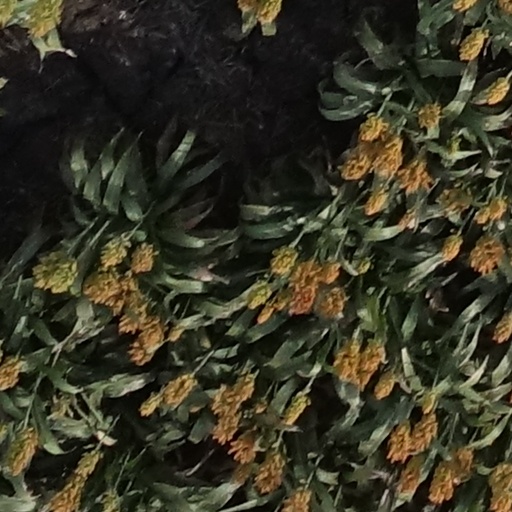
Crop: sorghum